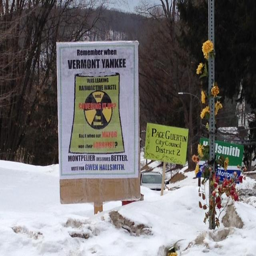
signs of passion and support line the road .